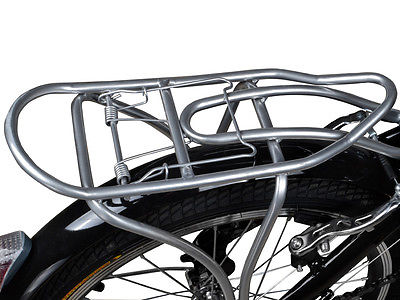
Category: bicycle